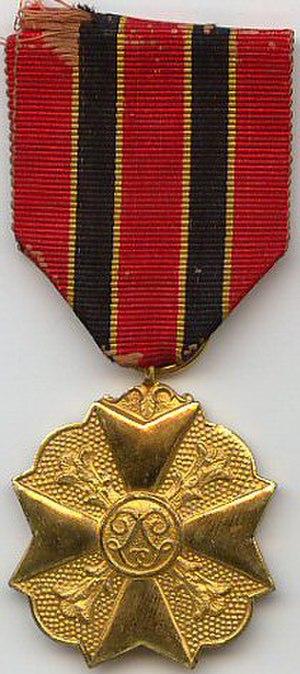
Médaille Civique de 1ère classe avec ruban pour actes exceptionels de bravoure, de dévouement ou d'humanité (Belgique)
La Décoration civique est une décoration civile belge. Elle fut instituée le 21 juillet 1867 pour récompenser aussi bien les services rendus au pays après une longue et méritante carrière dans l'administration que ce soit au niveau local, provincial ou national que les actes exceptionnels de courage, de bravoure, de dévotion et d'humanité. La décoration existe en une version différente pour les pompiers.